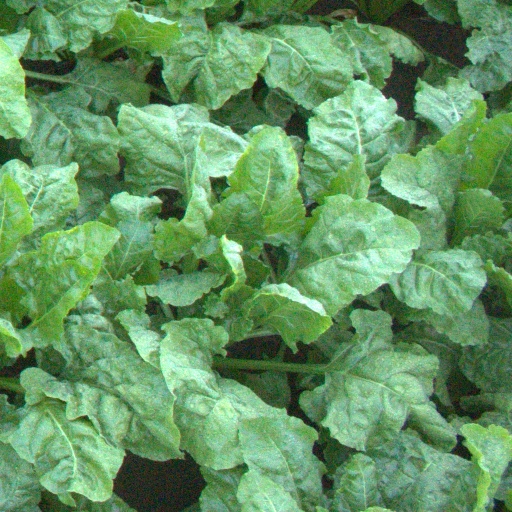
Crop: sugar beet